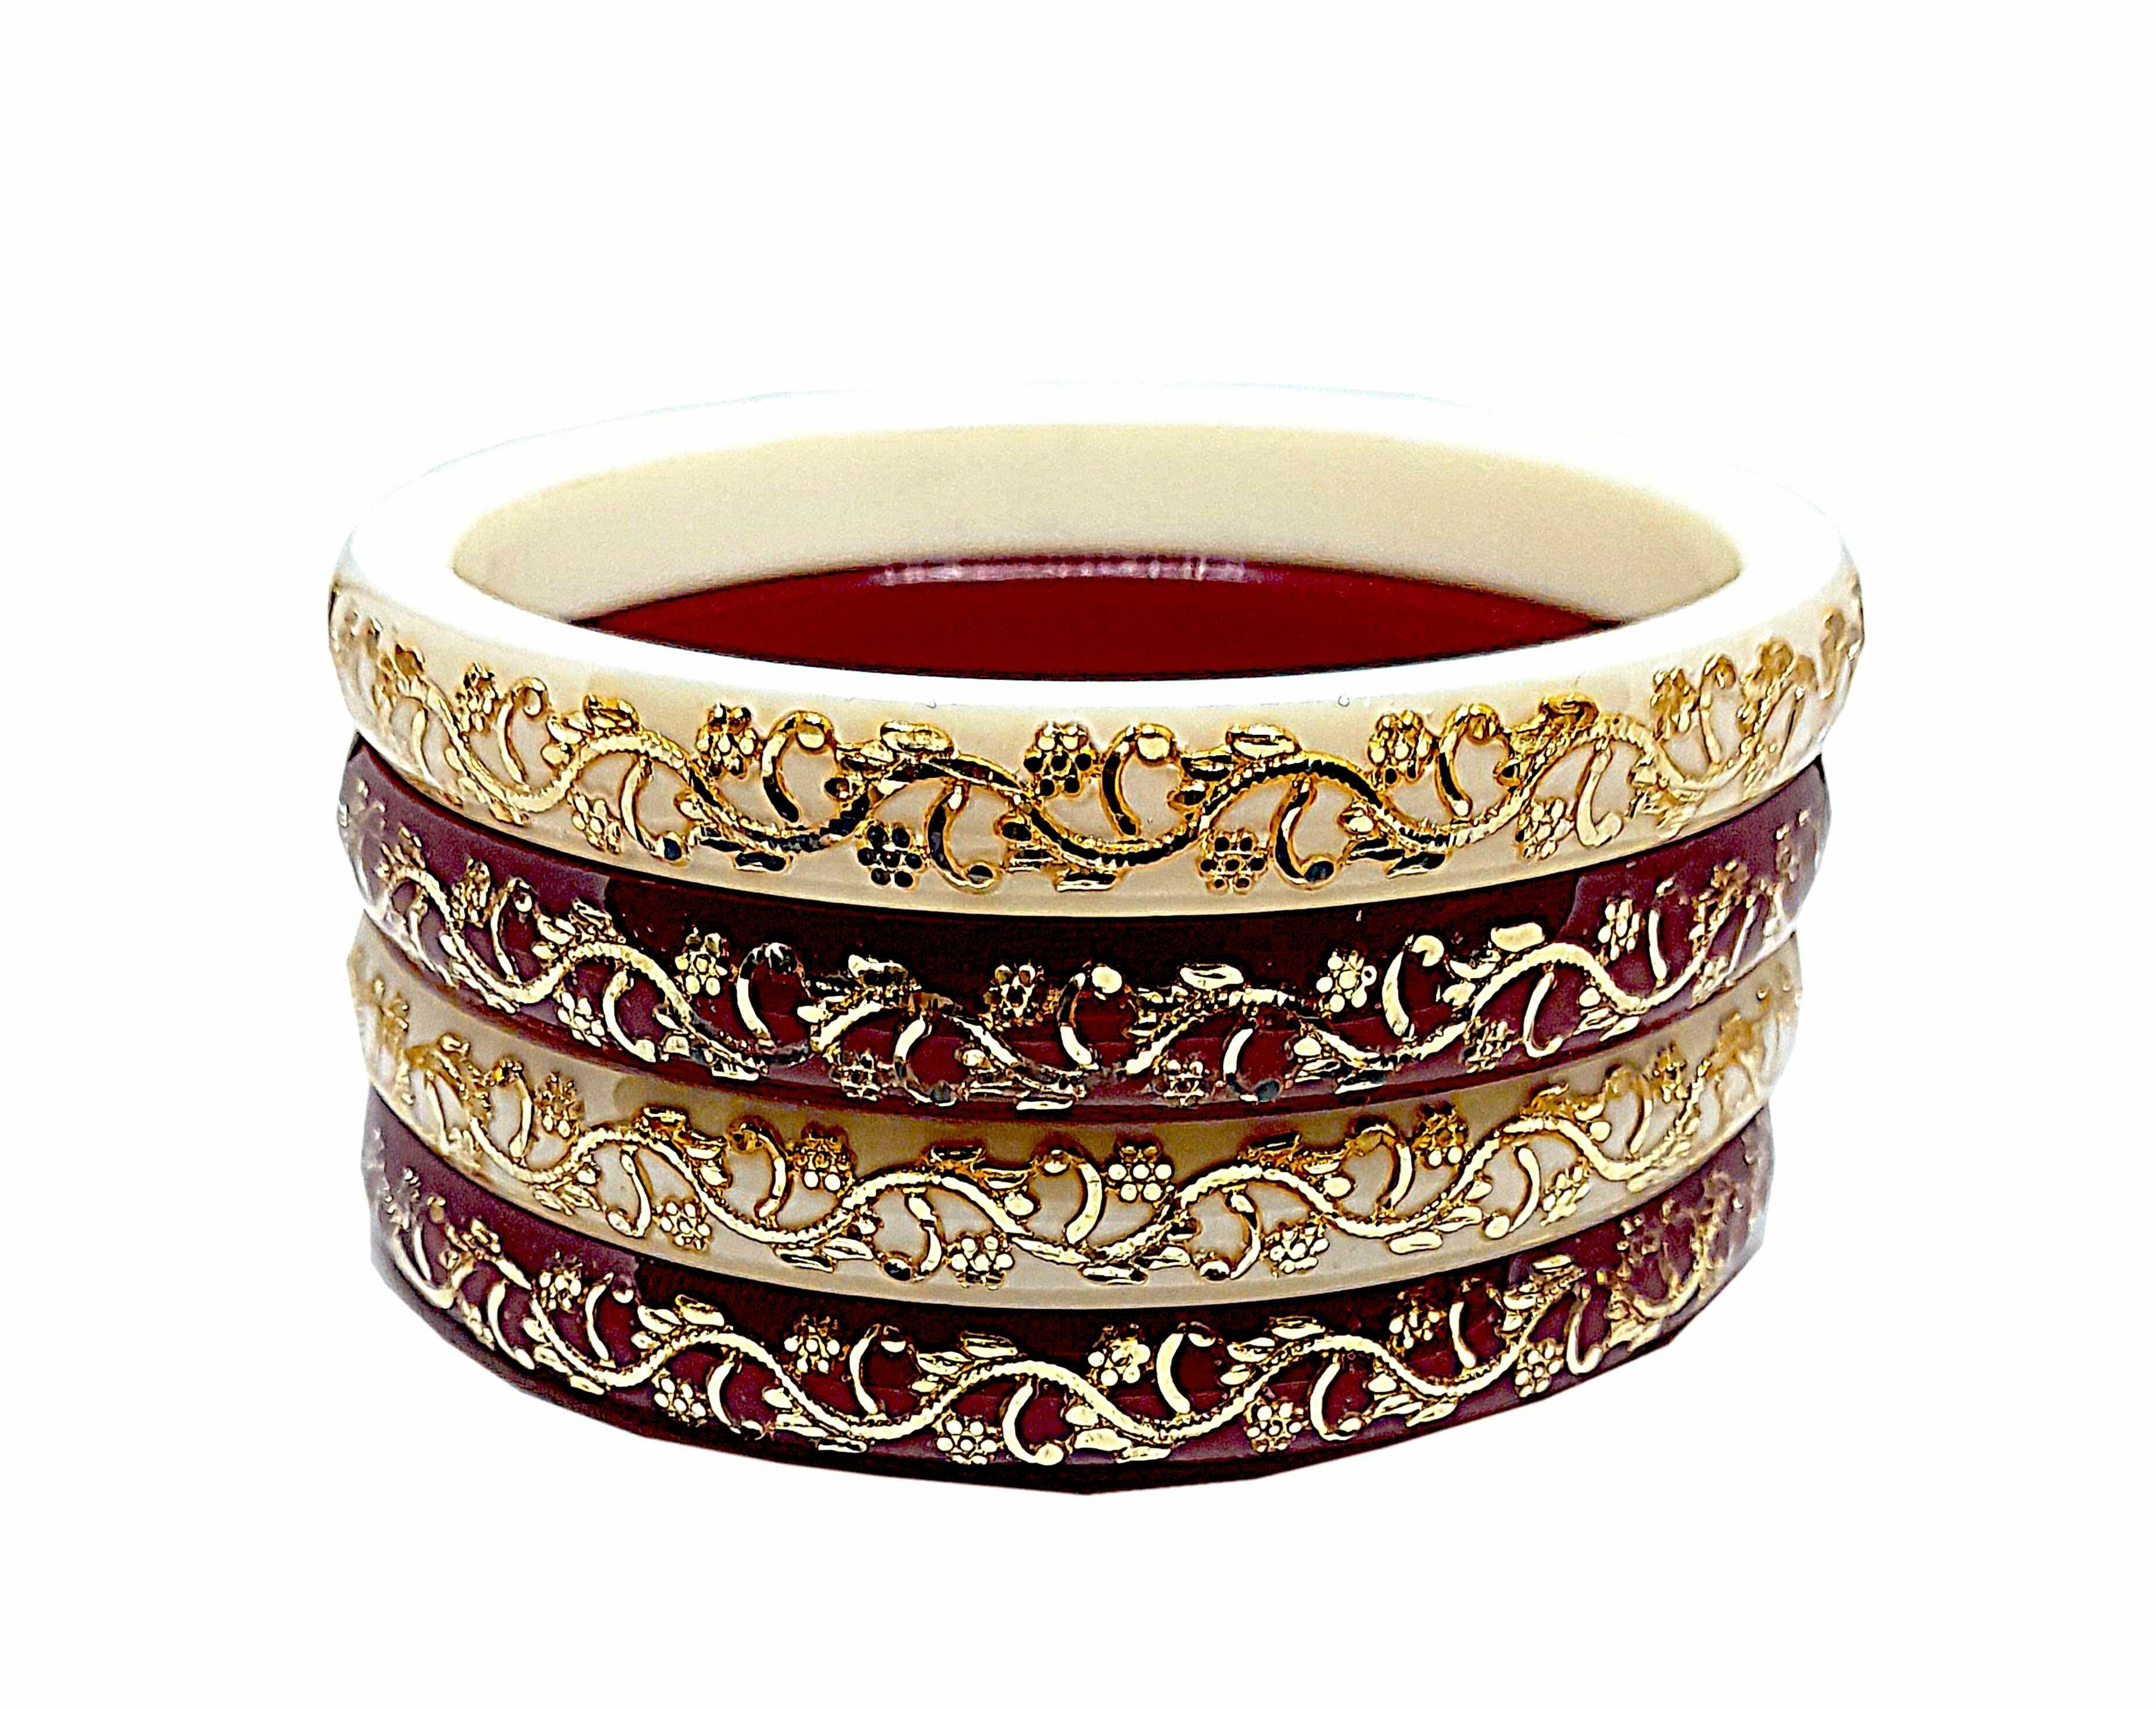
BOVZEN Laminated Gold Plated Acrylic Shakha Pola Multicolor Bangle Set Pack of 4(Size 2-4)
Type: Bangles
Brand: BOVZEN
Price: Rs. 539
 Handmade Laminated Gold Plated Bangles,Best quality Gold plating on Copper for long lasting,Base material is high quality Acrylic pipe.Due to Lamination, it looks Shiny and smooth. Also the Lamination protects from water.Avoid scratches on the lamination for long lasting.
Features: Handmade Gold Plated Bangles### Its from West Bengal###Best quality Gold plating on Copper for long lasting###Base material is high quality Acrylic pipe
Included: Two-Pair-of-Gold-Plated-White&-Red-Pola-Acrylic-Bangles